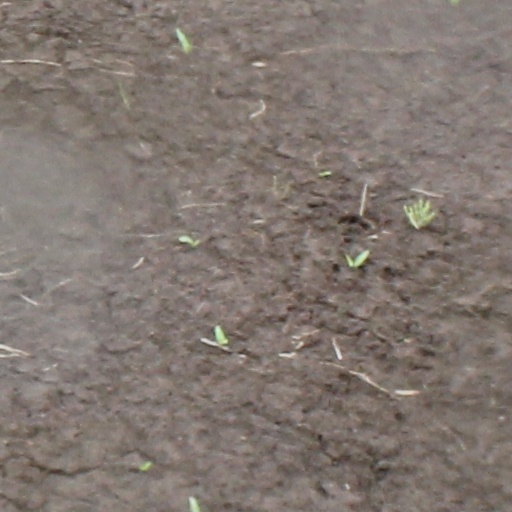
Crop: wheat